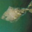
Label: flatfish